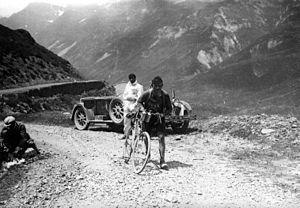
Maurice Geldhof, né le 22 octobre 1905 à Moorslede et mort le 26 avril 1970 à Wevelgem, est un coureur cycliste belge. Professionnel de 1927 à 1929, il a notamment remporté une étape du Tour de France 1927, dont il a pris la 10ᵉ place finale.